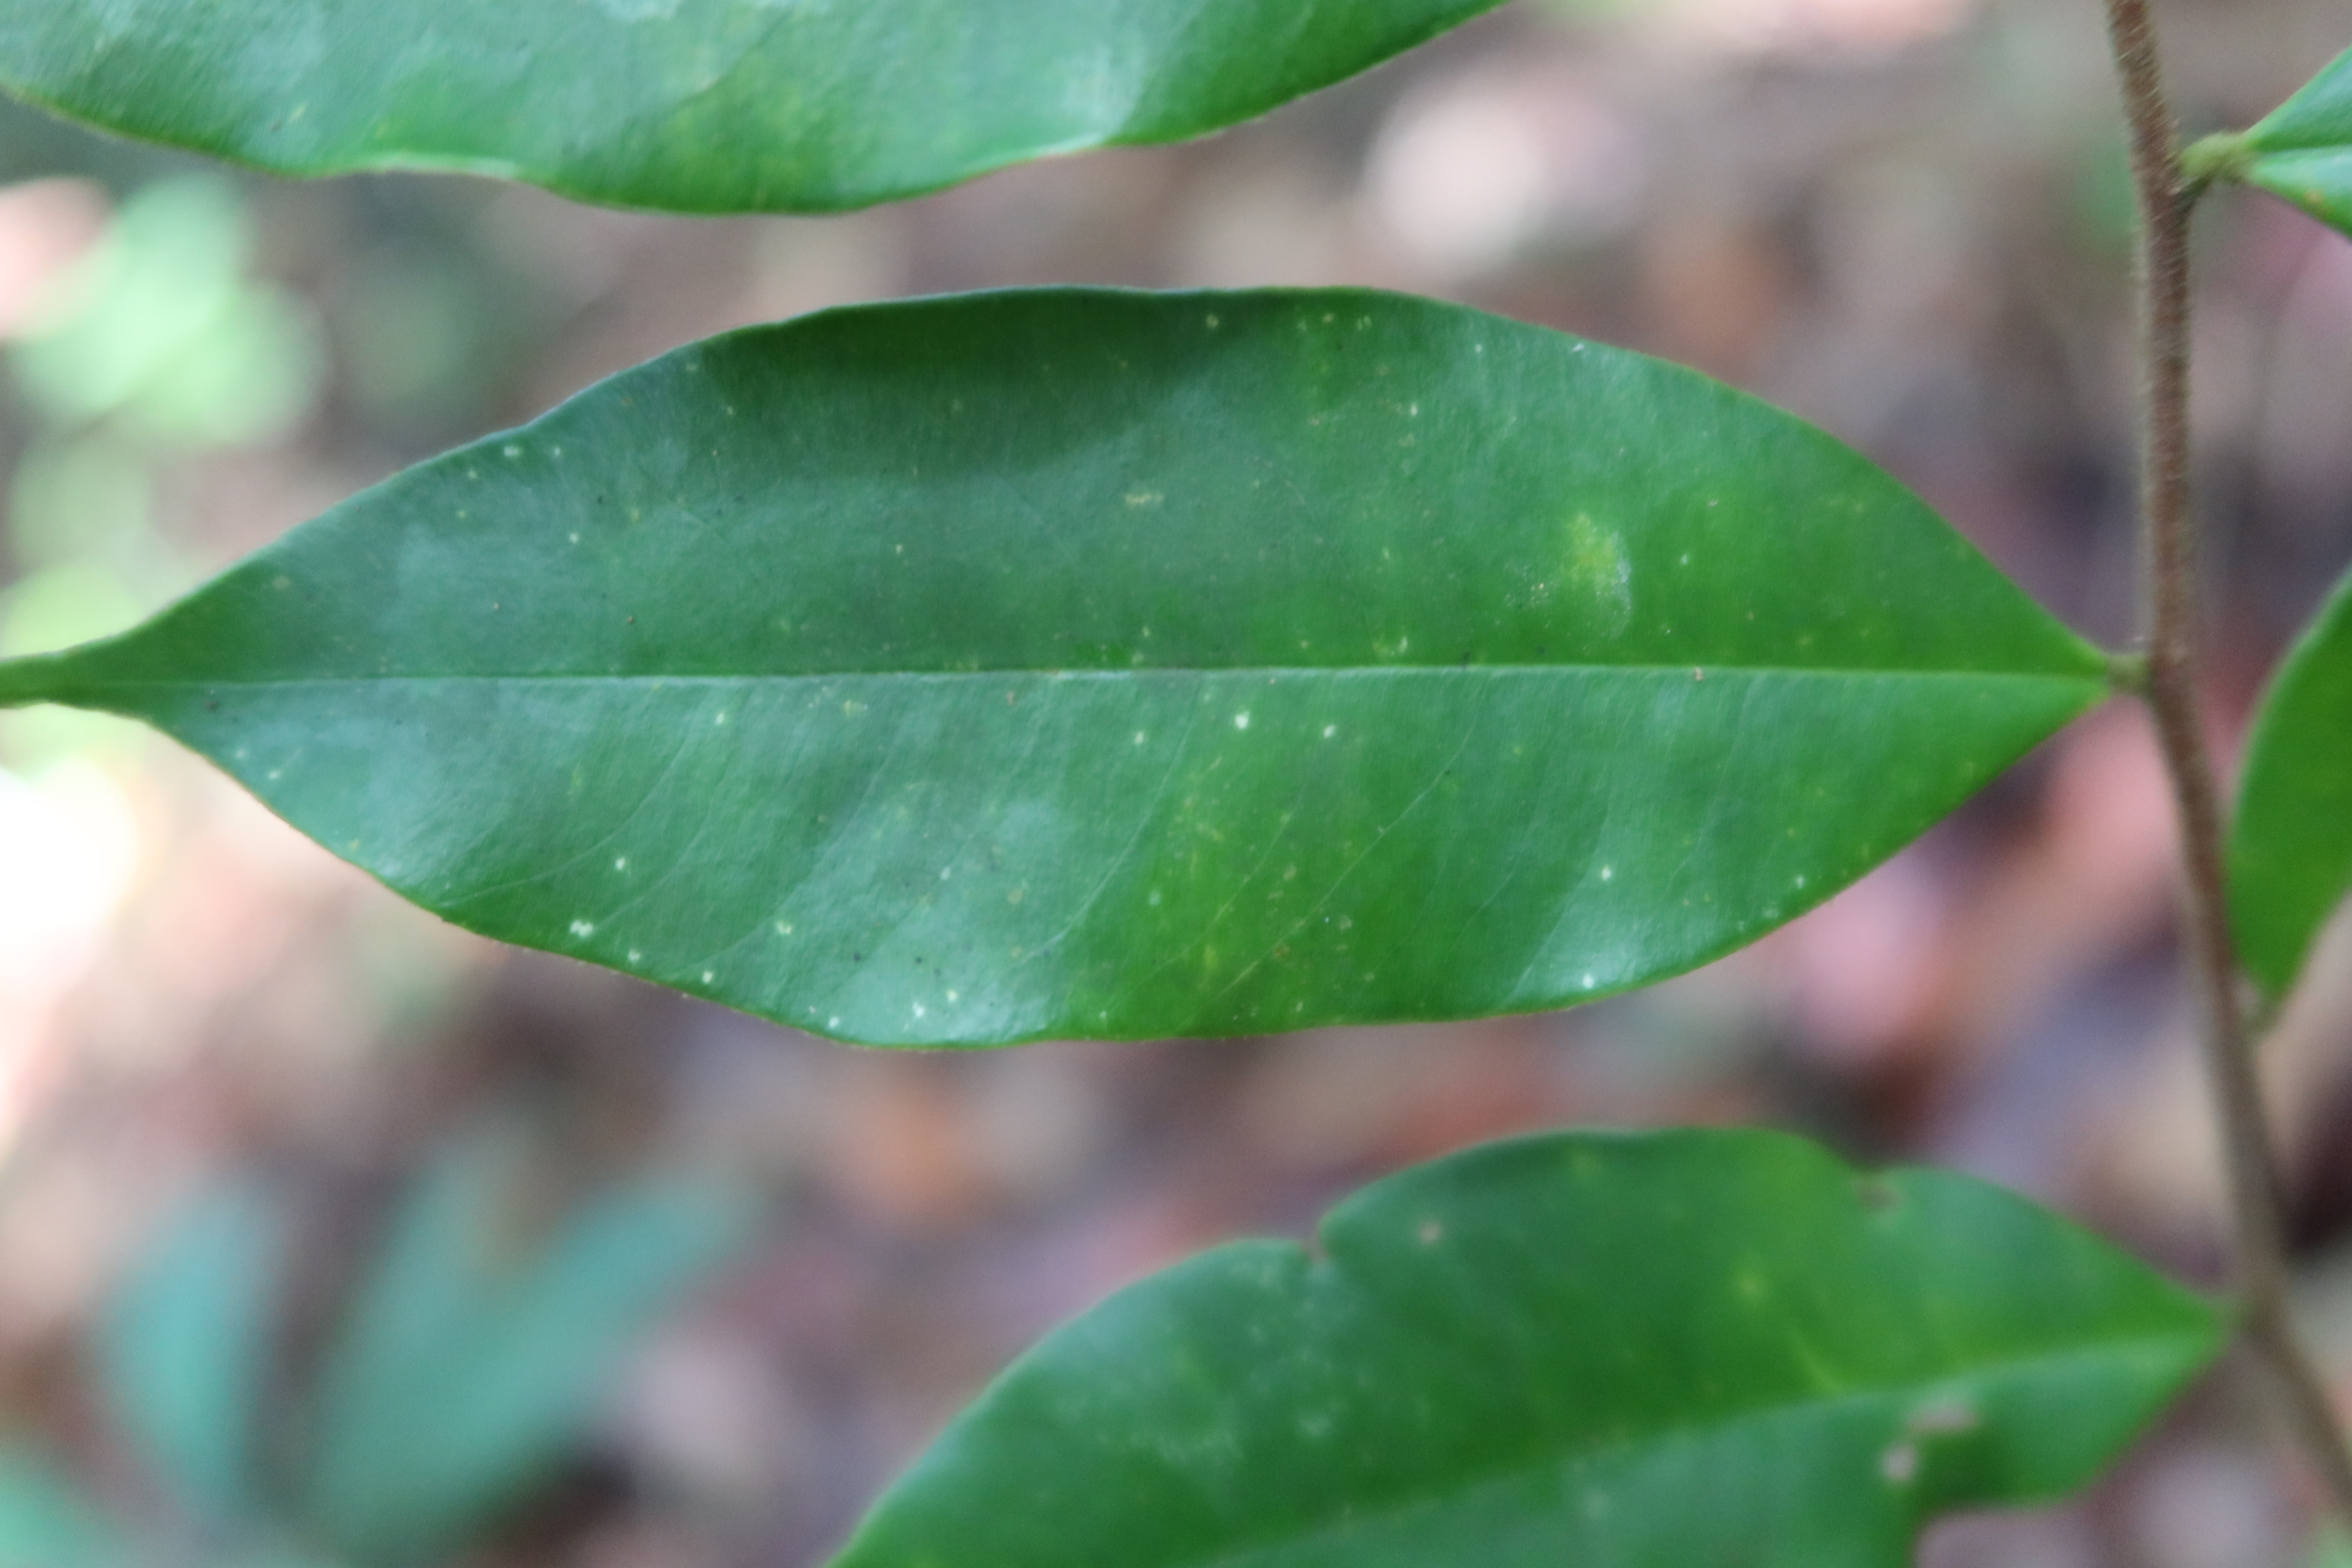
Label: Powdery mildew